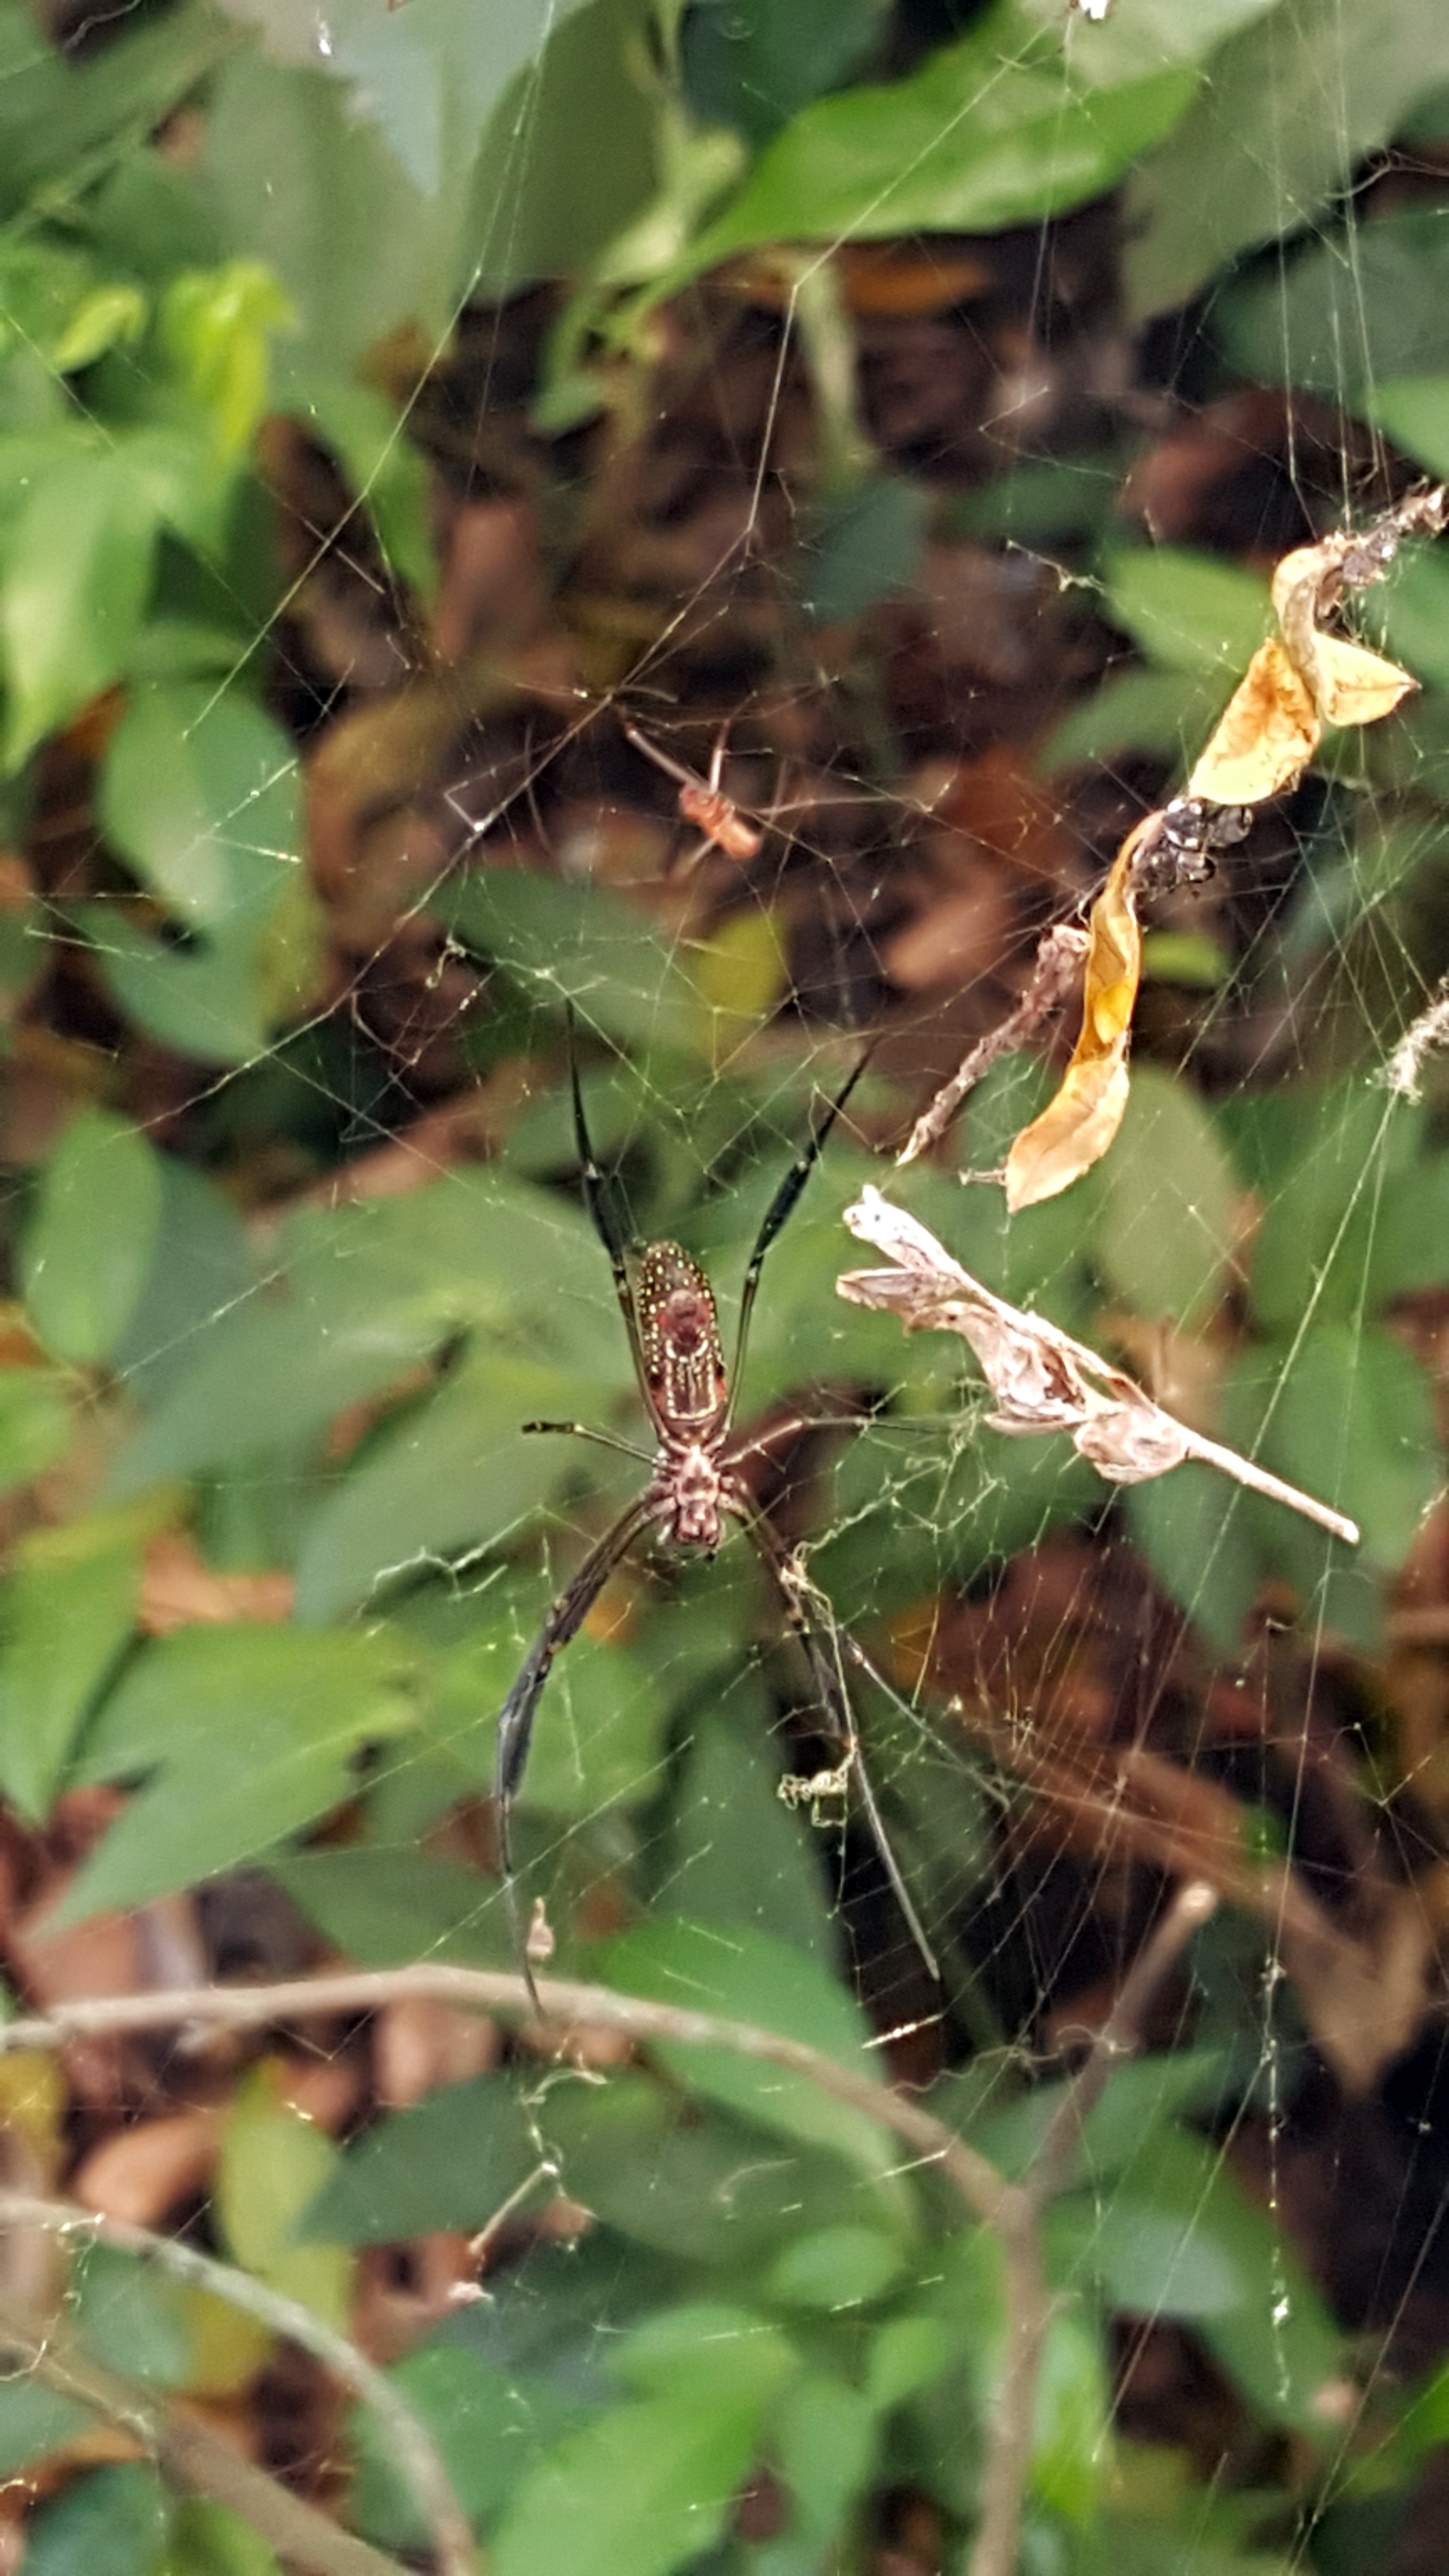
tree, nature, grass, branch, plant, leaf, flower, wildlife, green, jungle, insect, autumn, botany, flora, fauna, invertebrate, macro photography, thorns spines and prickles